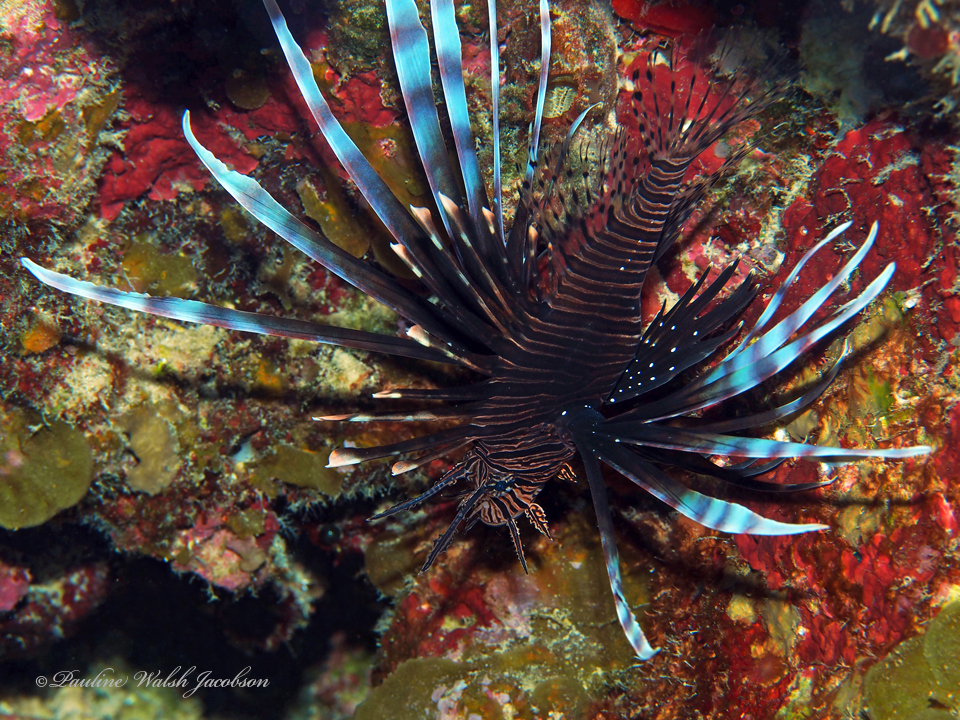
Pterois volitans (Red Lionfish)